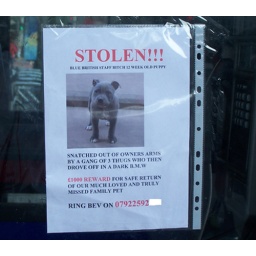
Dognapped: sign on a phone box in the centre of Manchester